Brian Boucher

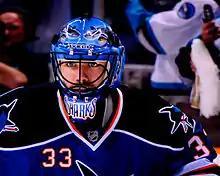
Boucher playing for San Jose in 2007–08.

On June 25, 2008, stating how much he liked the San Jose atmosphere, he signed another one-year contract with the Sharks, worth US$650,000. He recorded consecutive shutouts in each of his first two games of the 2008–09 season for the Sharks before allowing a goal in his third game.